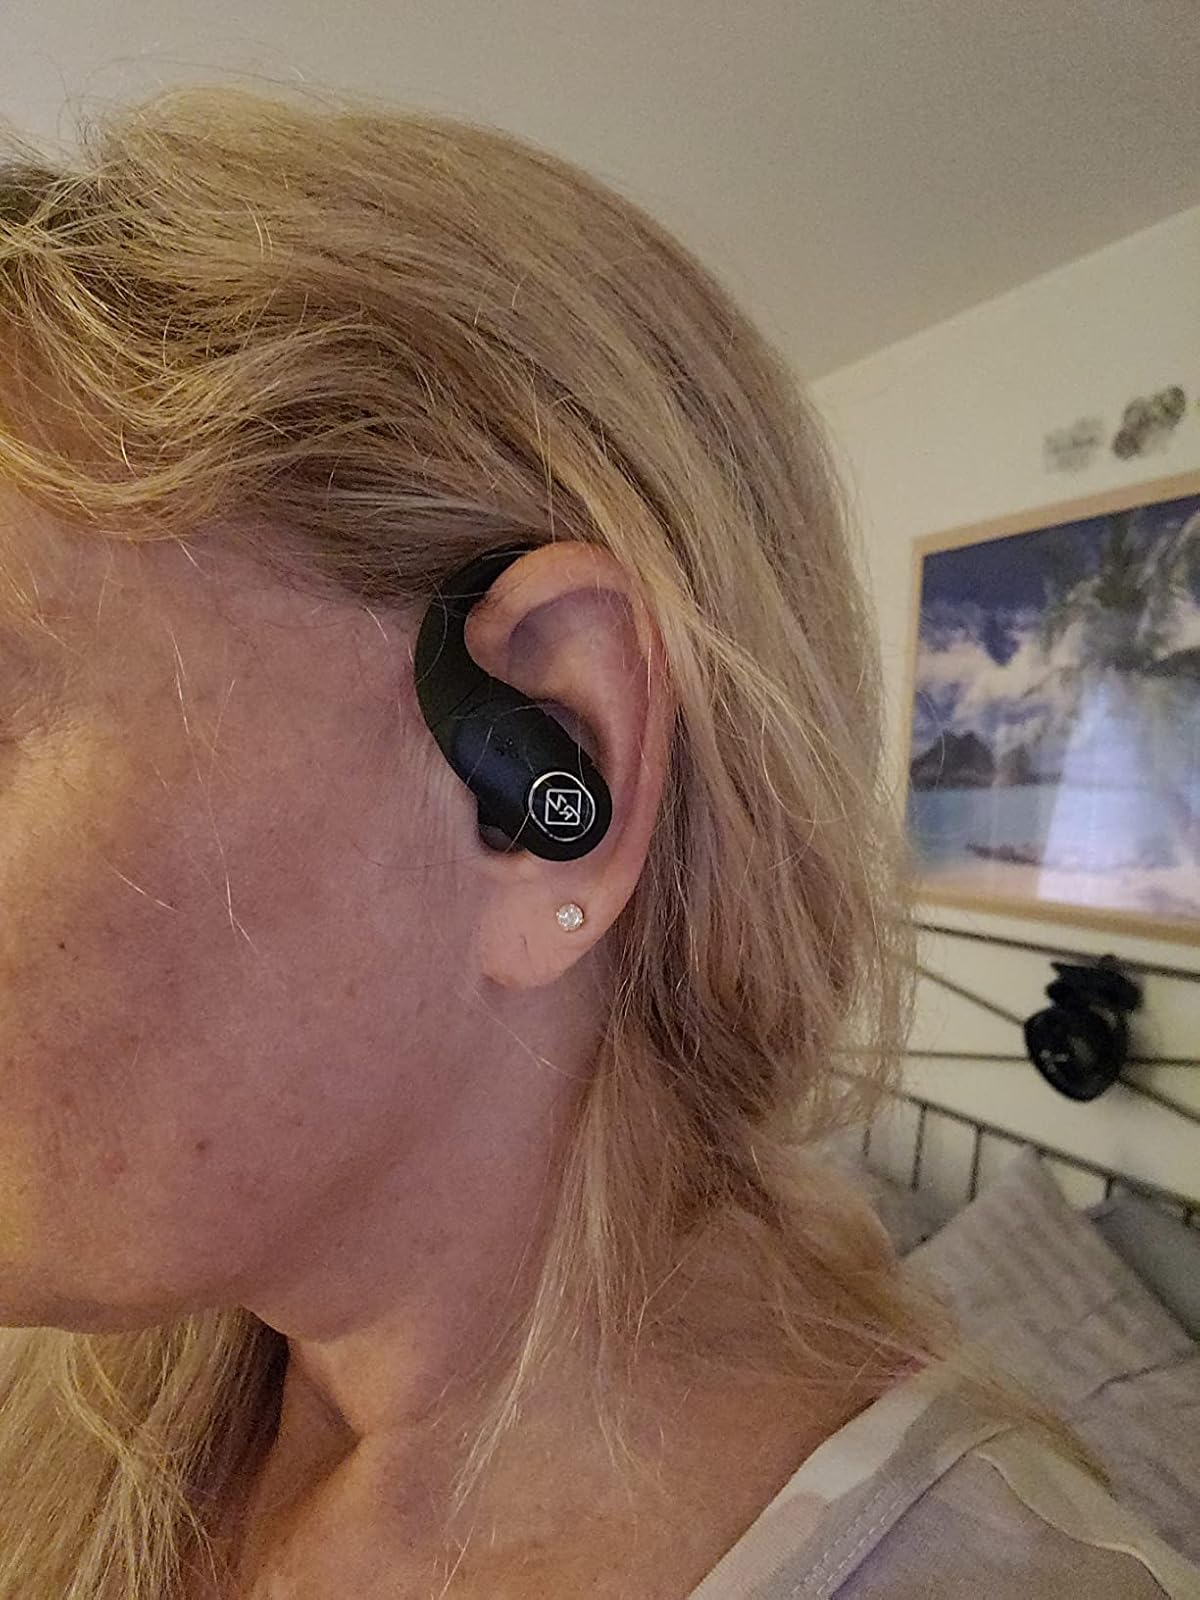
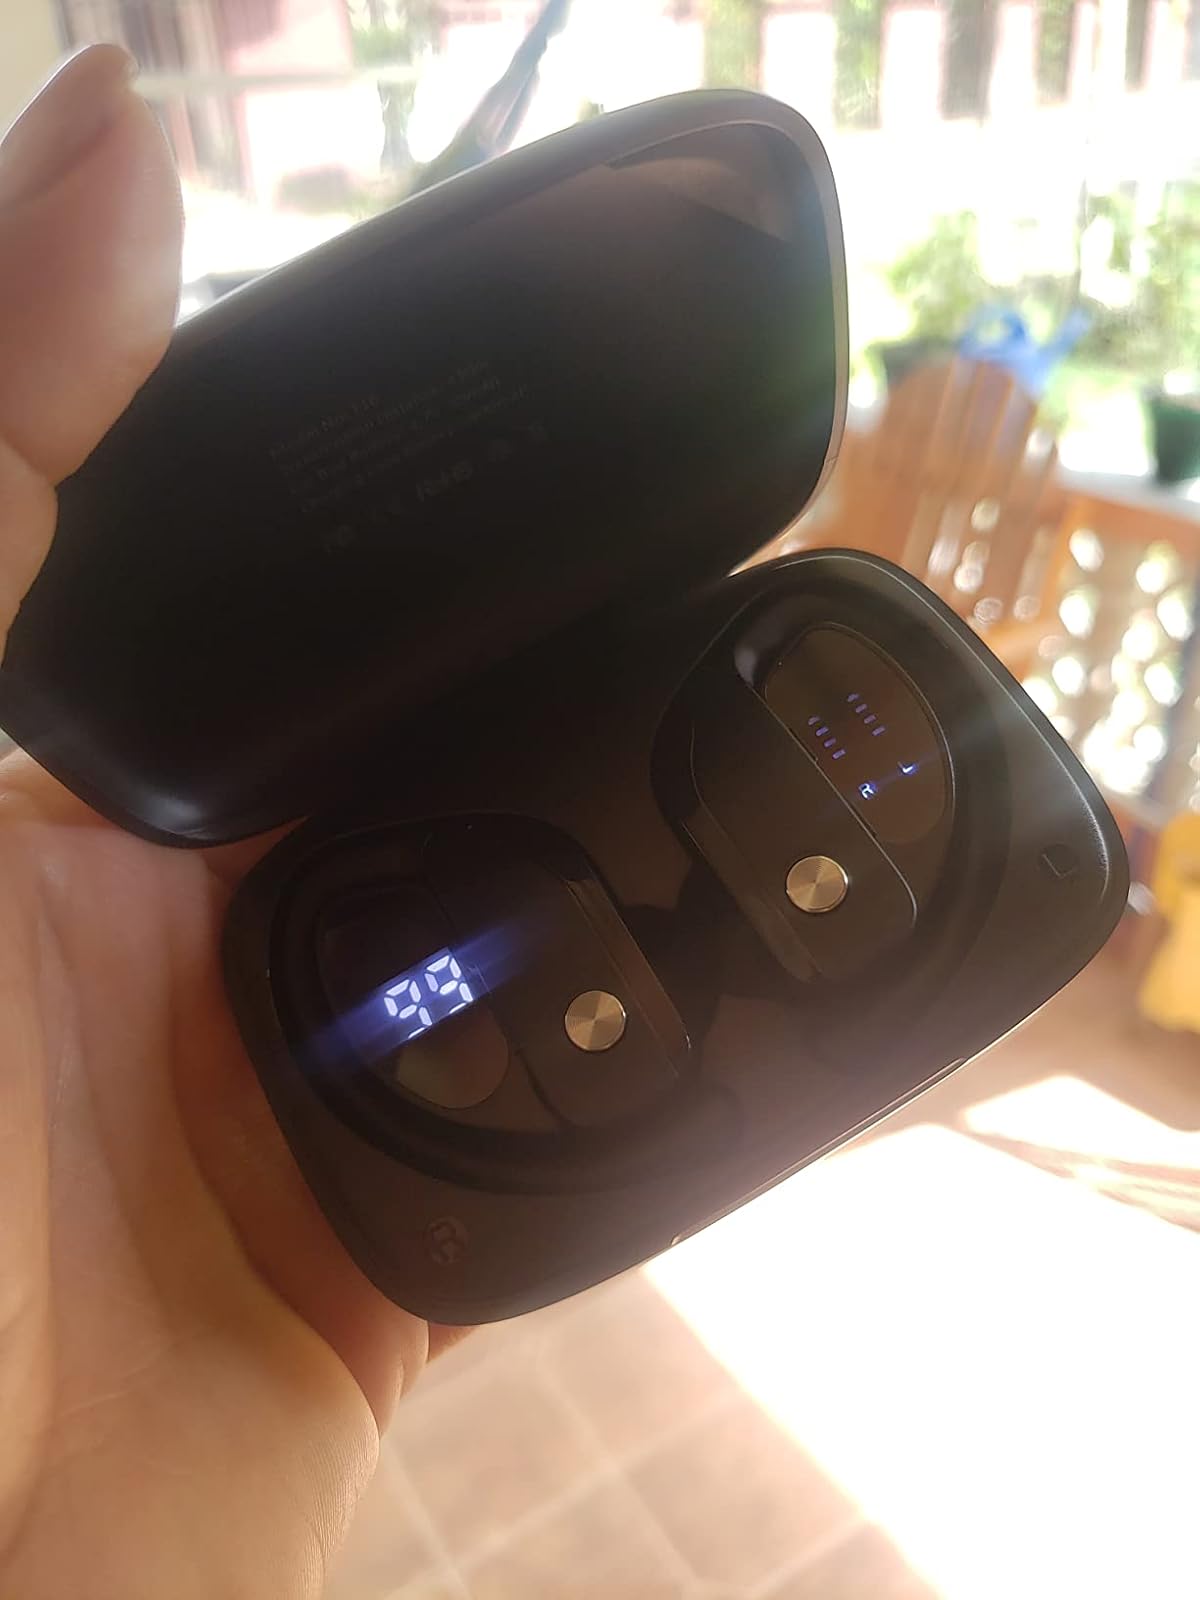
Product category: earbuds
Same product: no